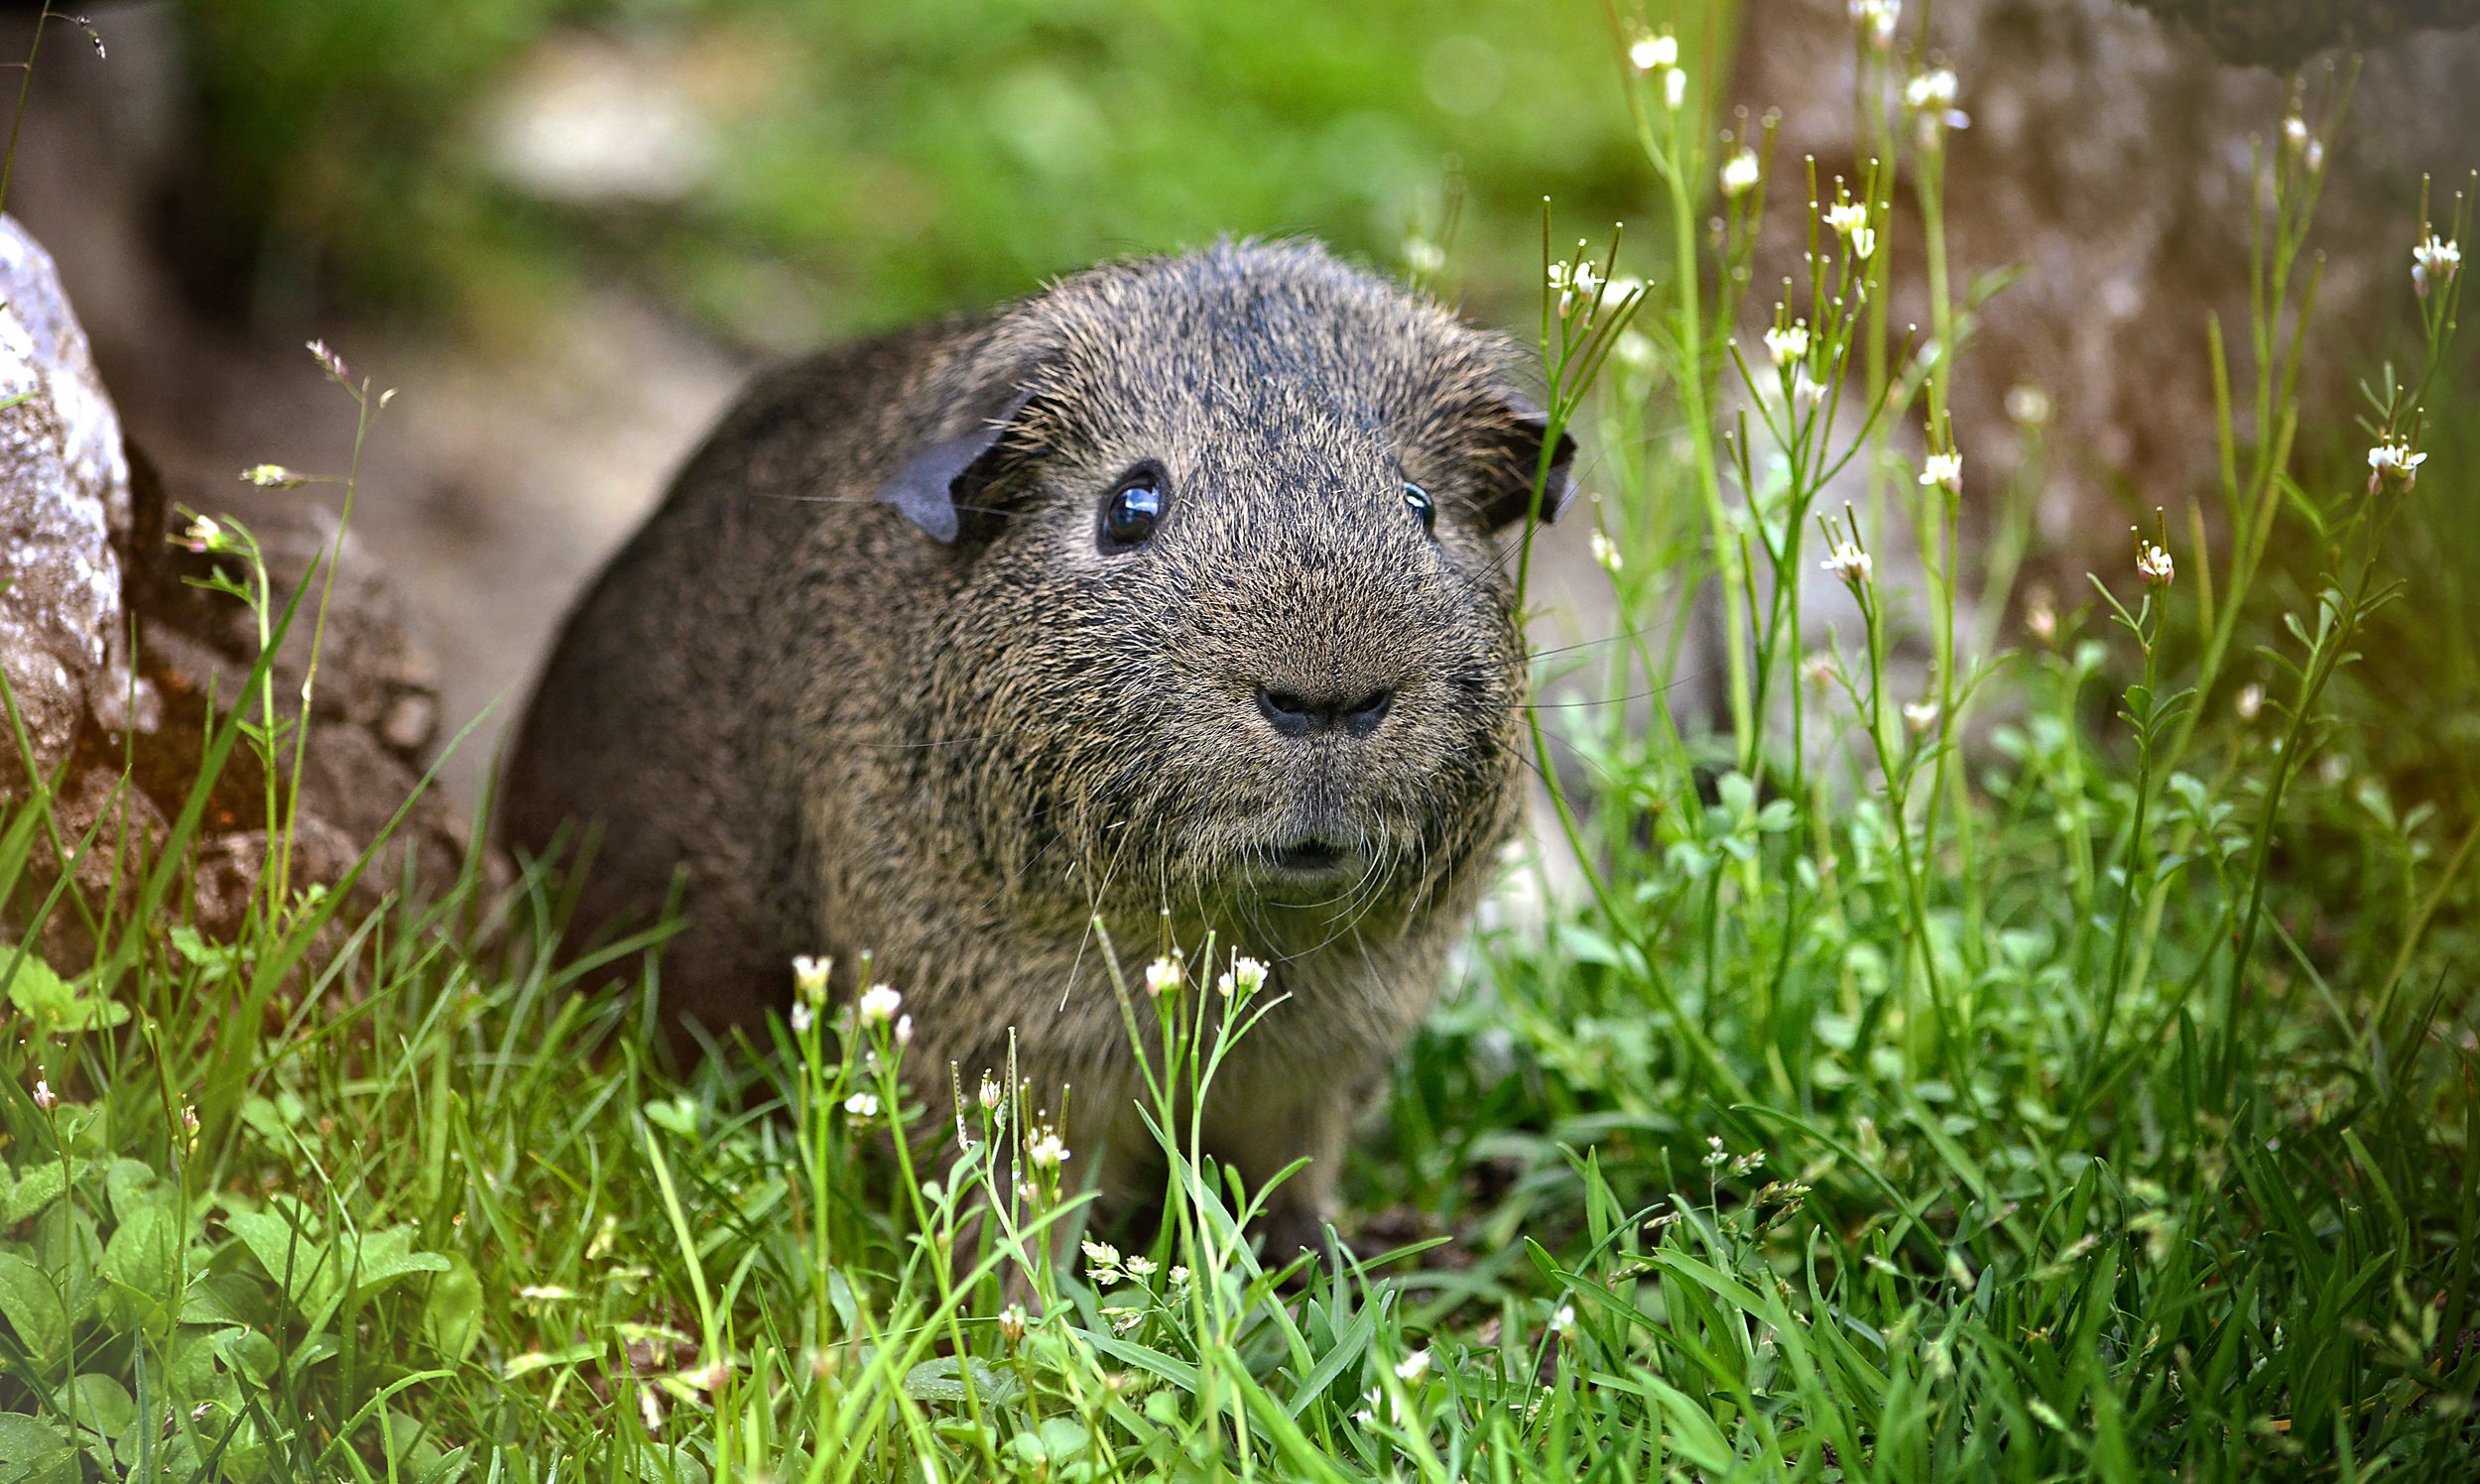
grass, animal, wildlife, pet, mammal, rodent, fauna, guinea pig, vertebrate, nager, marmot, small animal, smooth hair, lemonagouti, black cream agouti